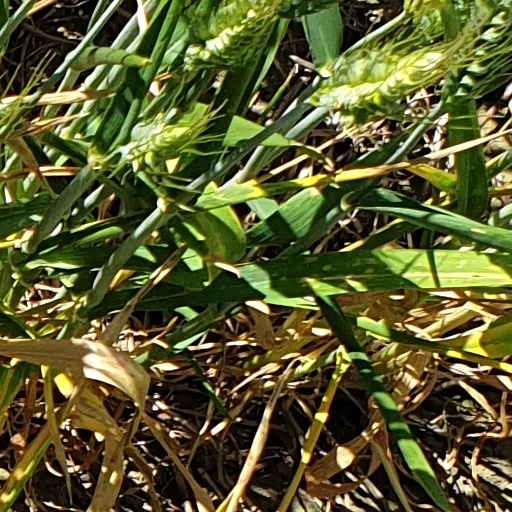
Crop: wheat